The Intouchables

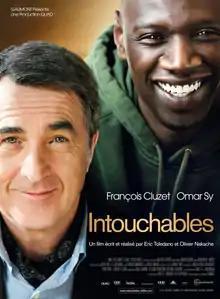
Theatrical release poster

The Intouchables, also known as Untouchable in the UK, Ireland, and Scandinavia, is a 2011 French buddy comedy-drama film written and directed by Éric Toledano and Olivier Nakache. It stars François Cluzet and Omar Sy. The plot of the film is inspired by the true story of Philippe Pozzo di Borgo and his French-Algerian carer Abdel Sellou, discovered by the directors in "À la vie, à la mort", a documentary film.